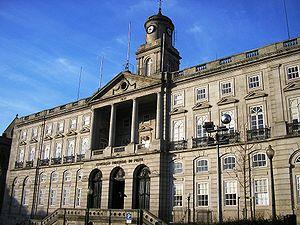
Porto est une ville du Portugal de 237 591 habitants et environ 1,2 million pour le Grand Porto. L'aire urbaine de Porto, quant à elle, compte près de 1,8 million d'habitants, ce qui en fait la seconde agglomération du pays après Lisbonne. Les deux villes ont souvent rivalisé par le passé. Elle est la capitale de la région Nord.
Cet article recense les monuments nationaux du district de Porto, au Portugal.
Le Palácio da Bolsa ou « palais de la bourse » est un bâtiment de style néoclassique construit en 1834. Il est situé dans la ville de Porto, au Portugal.